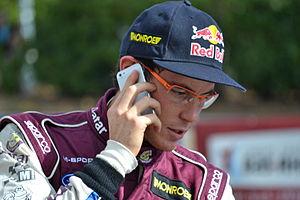
Thierry Neuville au parc d'assistance de Colmar durant le Rallye de France-Alsace 2013.